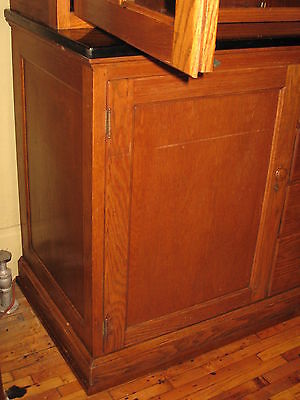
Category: cabinet